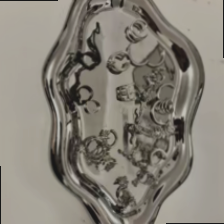
Label: no bracelet mod